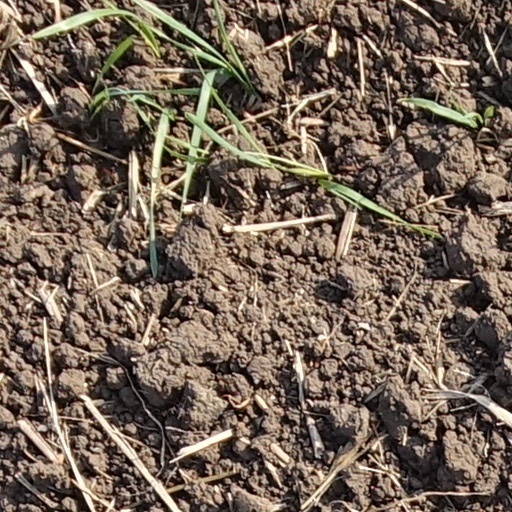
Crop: wheat